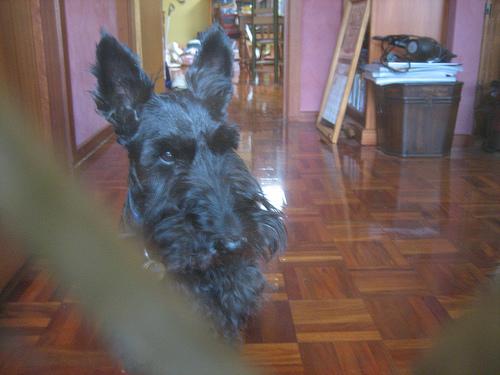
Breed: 206-n000037-Scotch_terrier